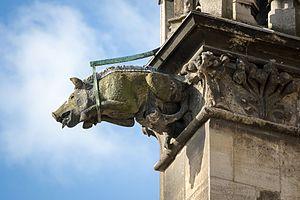
La Judensau est le terme utilisé pour désigner des motifs animaliers métaphoriques apparus au Moyen Âge dans l’art chrétien anti-Juifs et dans les caricatures antisémites presque exclusivement dans les pays de langue germanique. L’utilisation du thème du cochon vise à humilier, car le porc est considéré comme un animal impur et interdit à la consommation selon les lois de la cacherout.